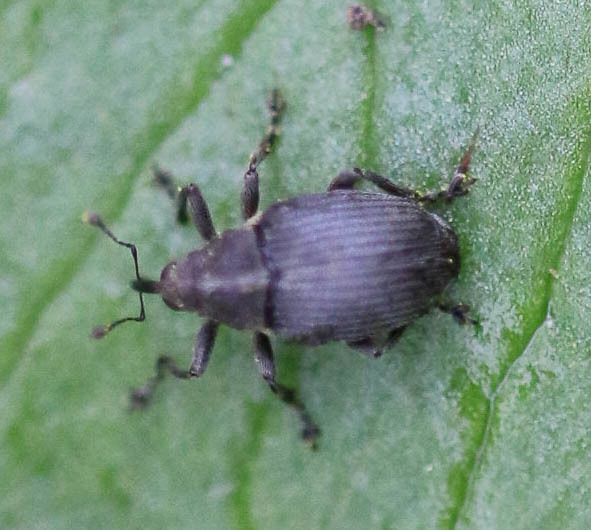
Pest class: Cabbage_seedpod_weevil